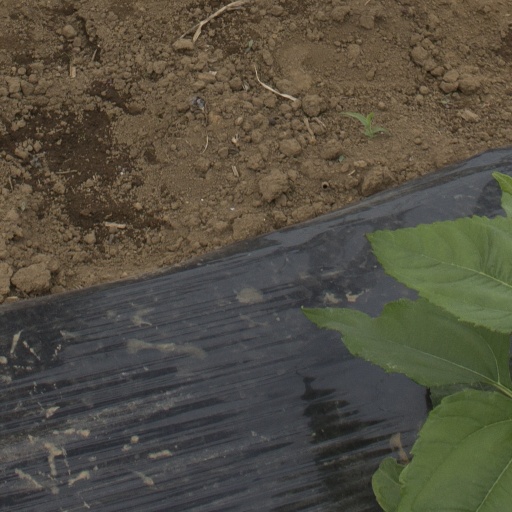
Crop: Jerusalem artichoke